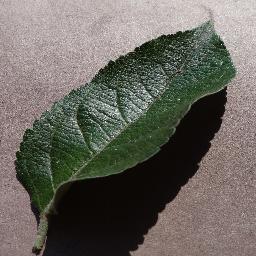
Label: Apple___healthy